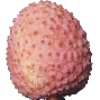
Label: lychee